Afro-Emiratis

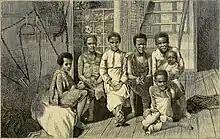
Slave-catching in the Indian Ocean (1873).

Afro-Emiratis have introduced a number of cultural traditions to the UAE, including Liwa, Fann at-Tanbura, Bandari, and Nuban. These traditions are integral to Emirati culture. Despite facing social stigma and challenges related to racial identity and acceptance, Afro-Emiratis continue to celebrate and preserve their heritage.